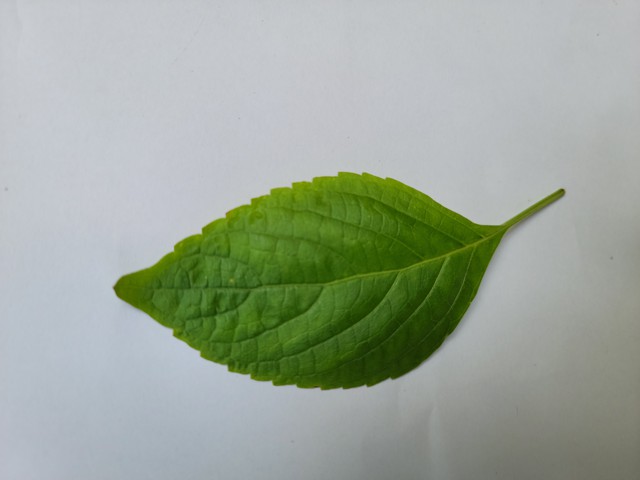
Plant: ramtulsi